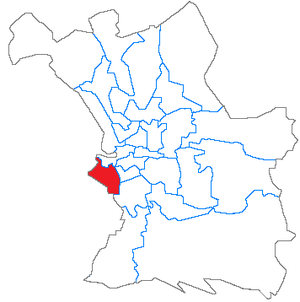
Situation du canton dans la ville de Marseille
Le canton de Marseille-Saint-Lambert est une ancienne division administrative française située dans le département des Bouches-du-Rhône, dans l'arrondissement de Marseille.